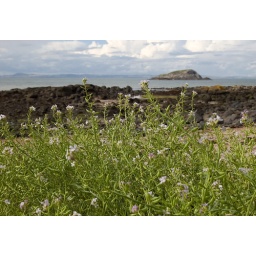
&lt;i&gt;Cakile maritima&lt;/i&gt; (Sea Rocket). Growing in sand at the uppermost limit of the beach west of North Berwick, East Lothian, Scotland.